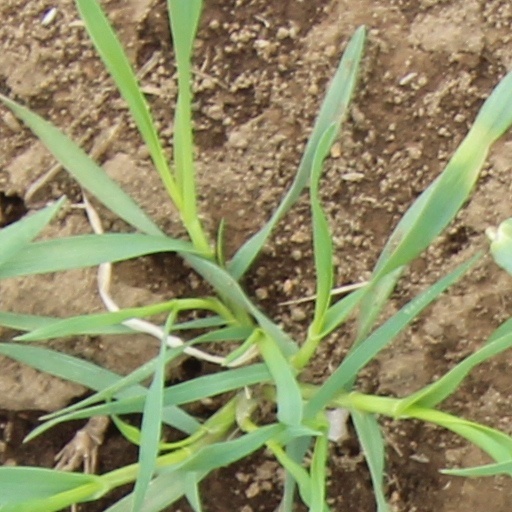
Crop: wheat